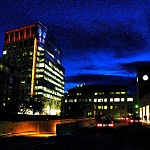
Label: buildings